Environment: real
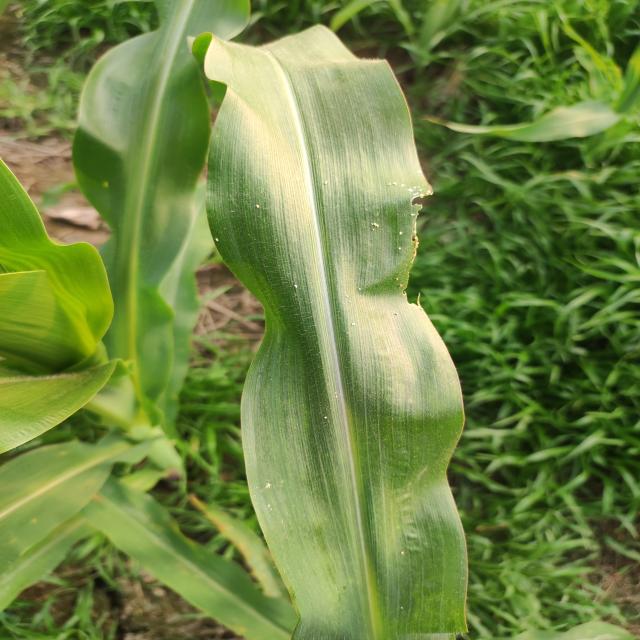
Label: fall_armyworm